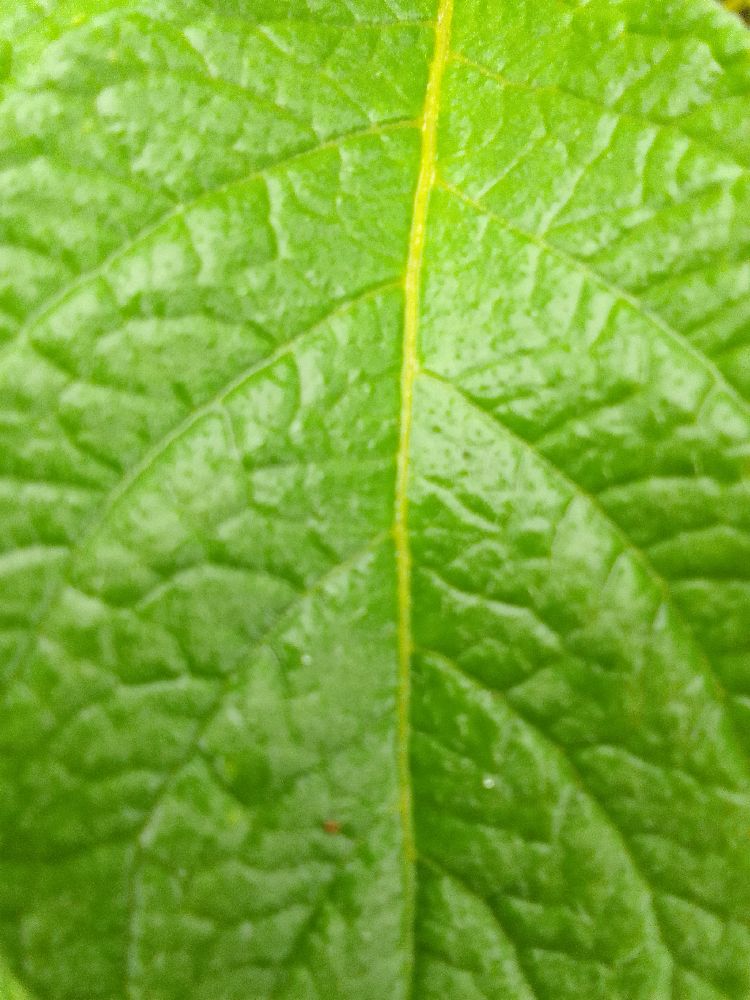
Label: Healthy